Barrister

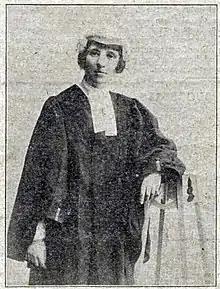
Frances Kyle, the first female Irish barrister

In the Republic of Ireland, admission to the Bar by the Chief Justice of Ireland is restricted to those on whom a Barrister-at-Law degree (BL) has first been conferred. The Honorable Society of King's Inns is the only educational establishment which runs vocational courses for barristers in the Republic and degrees of Barrister-at-Law can only be conferred by King's Inns. King's Inns are also the only body with the capacity to call individuals to the bar and to disbar them.